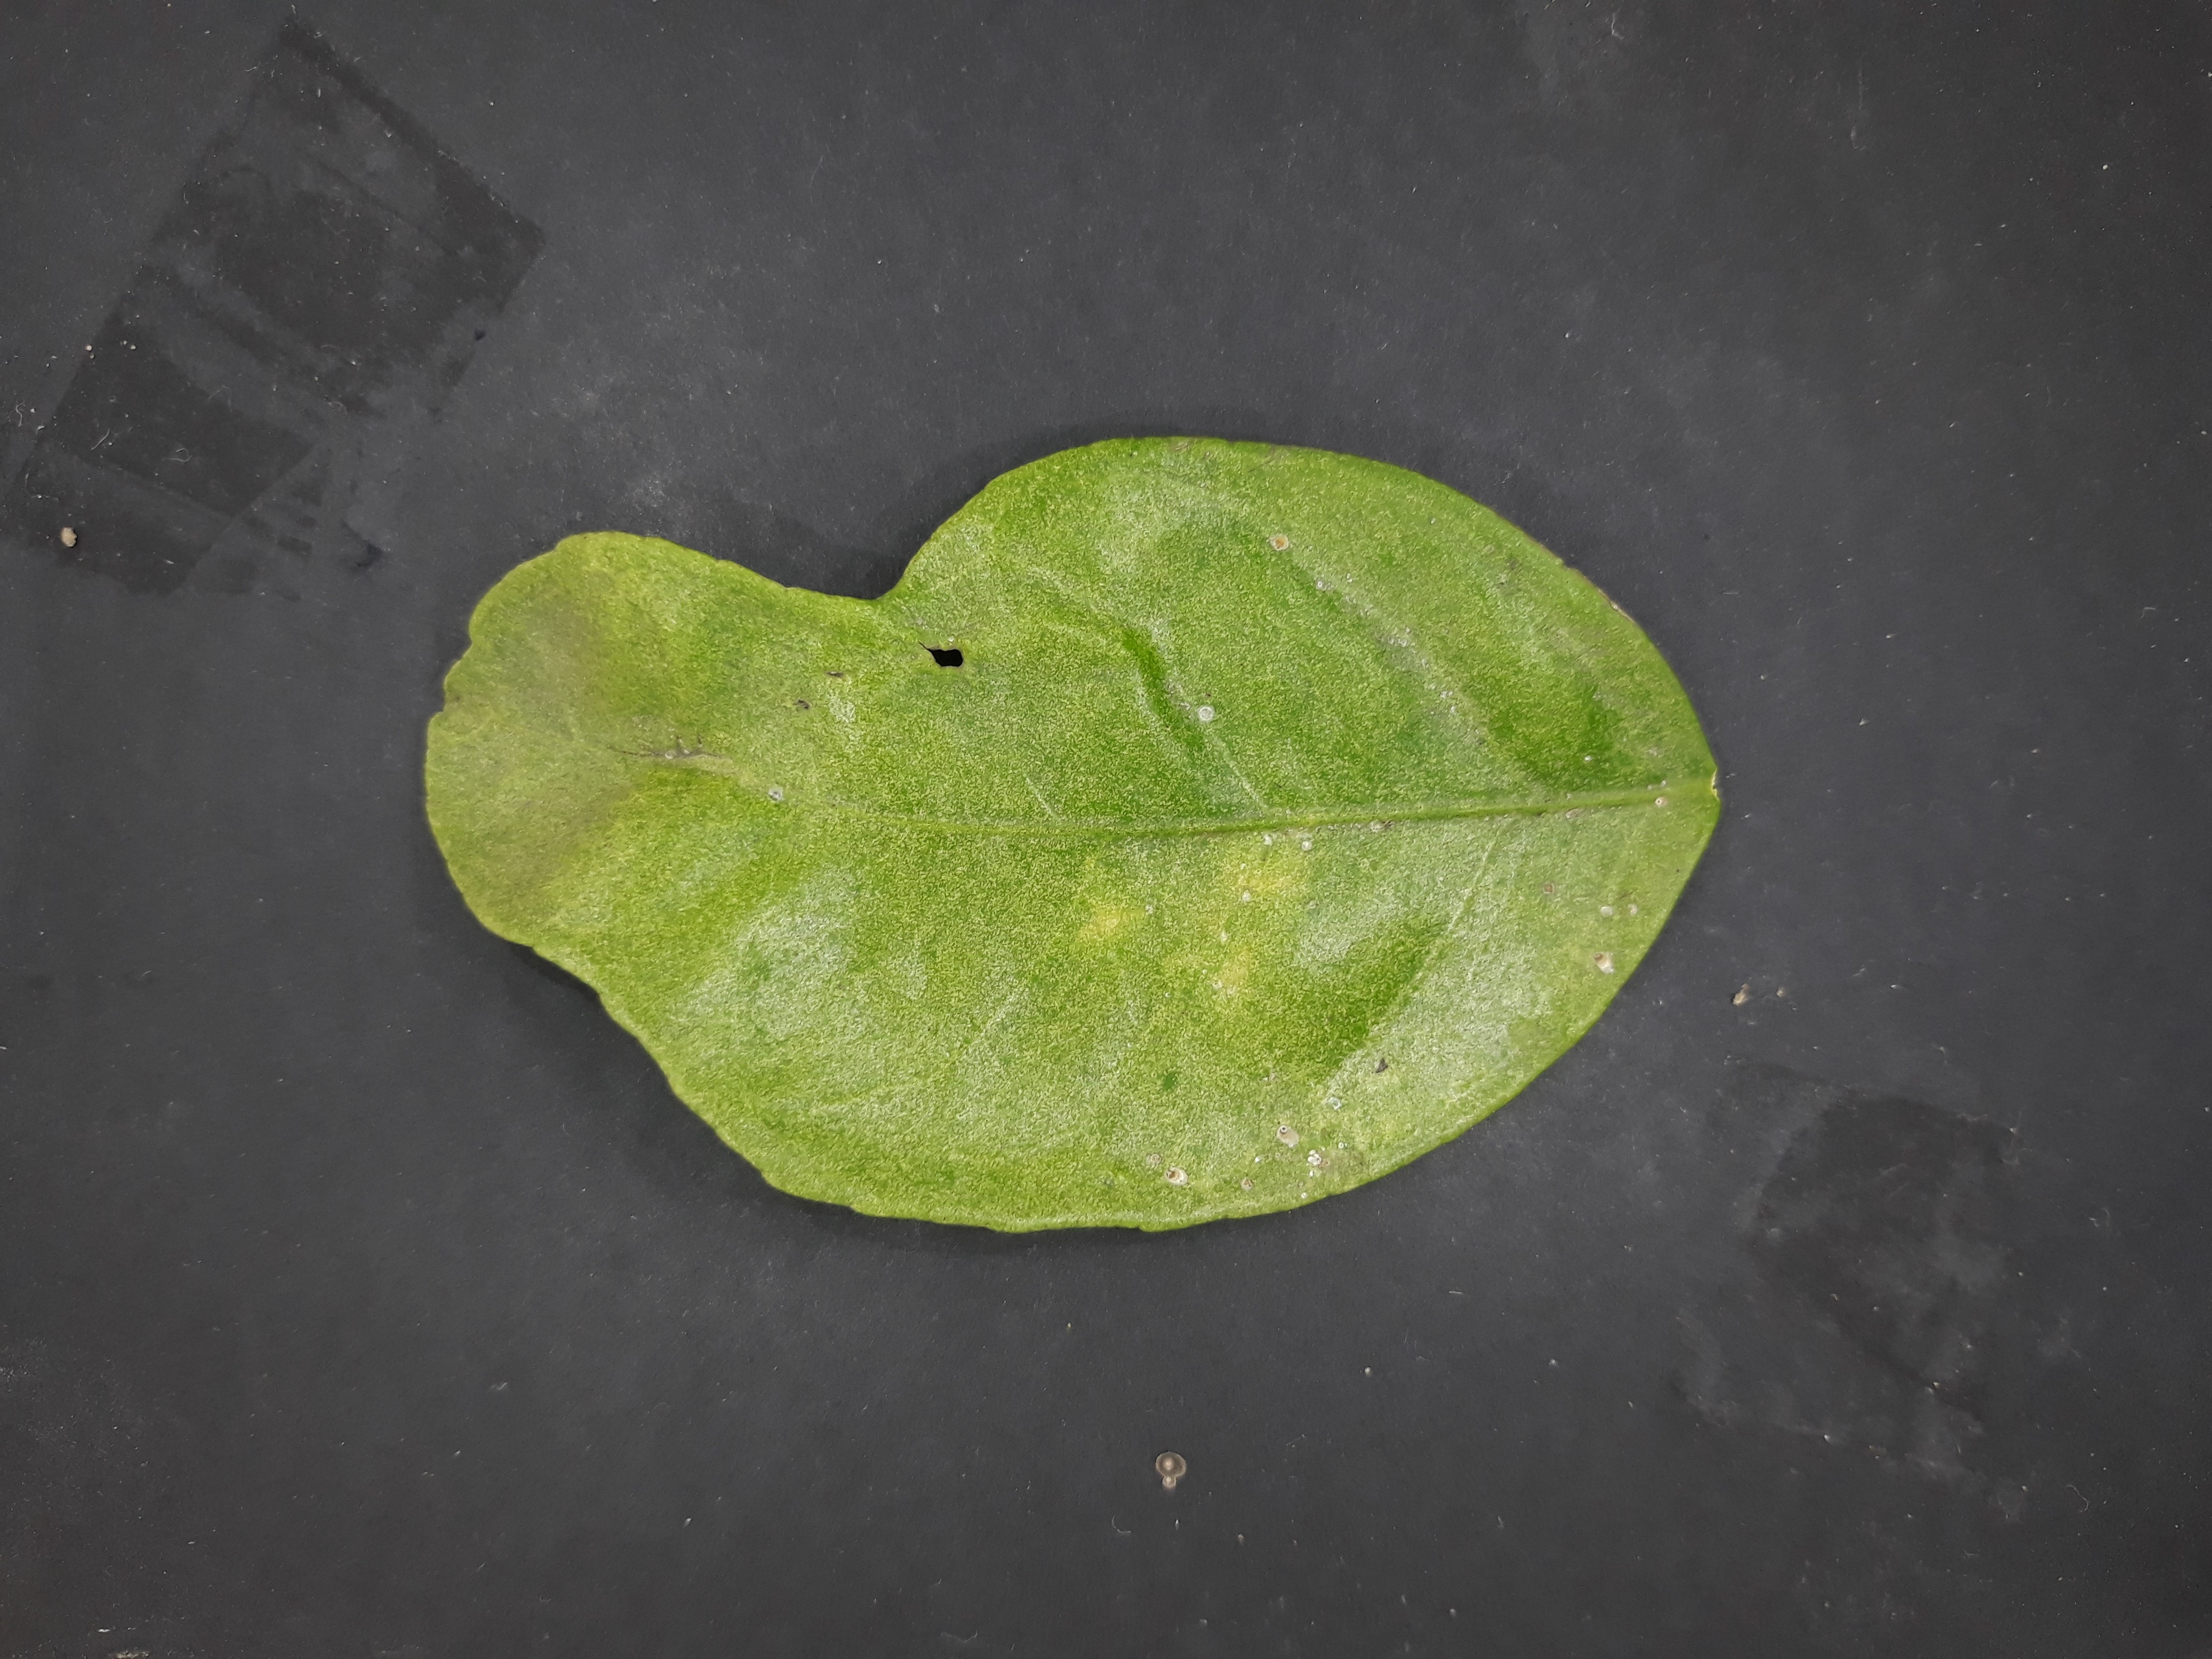
Label: Red_scale_sequelae